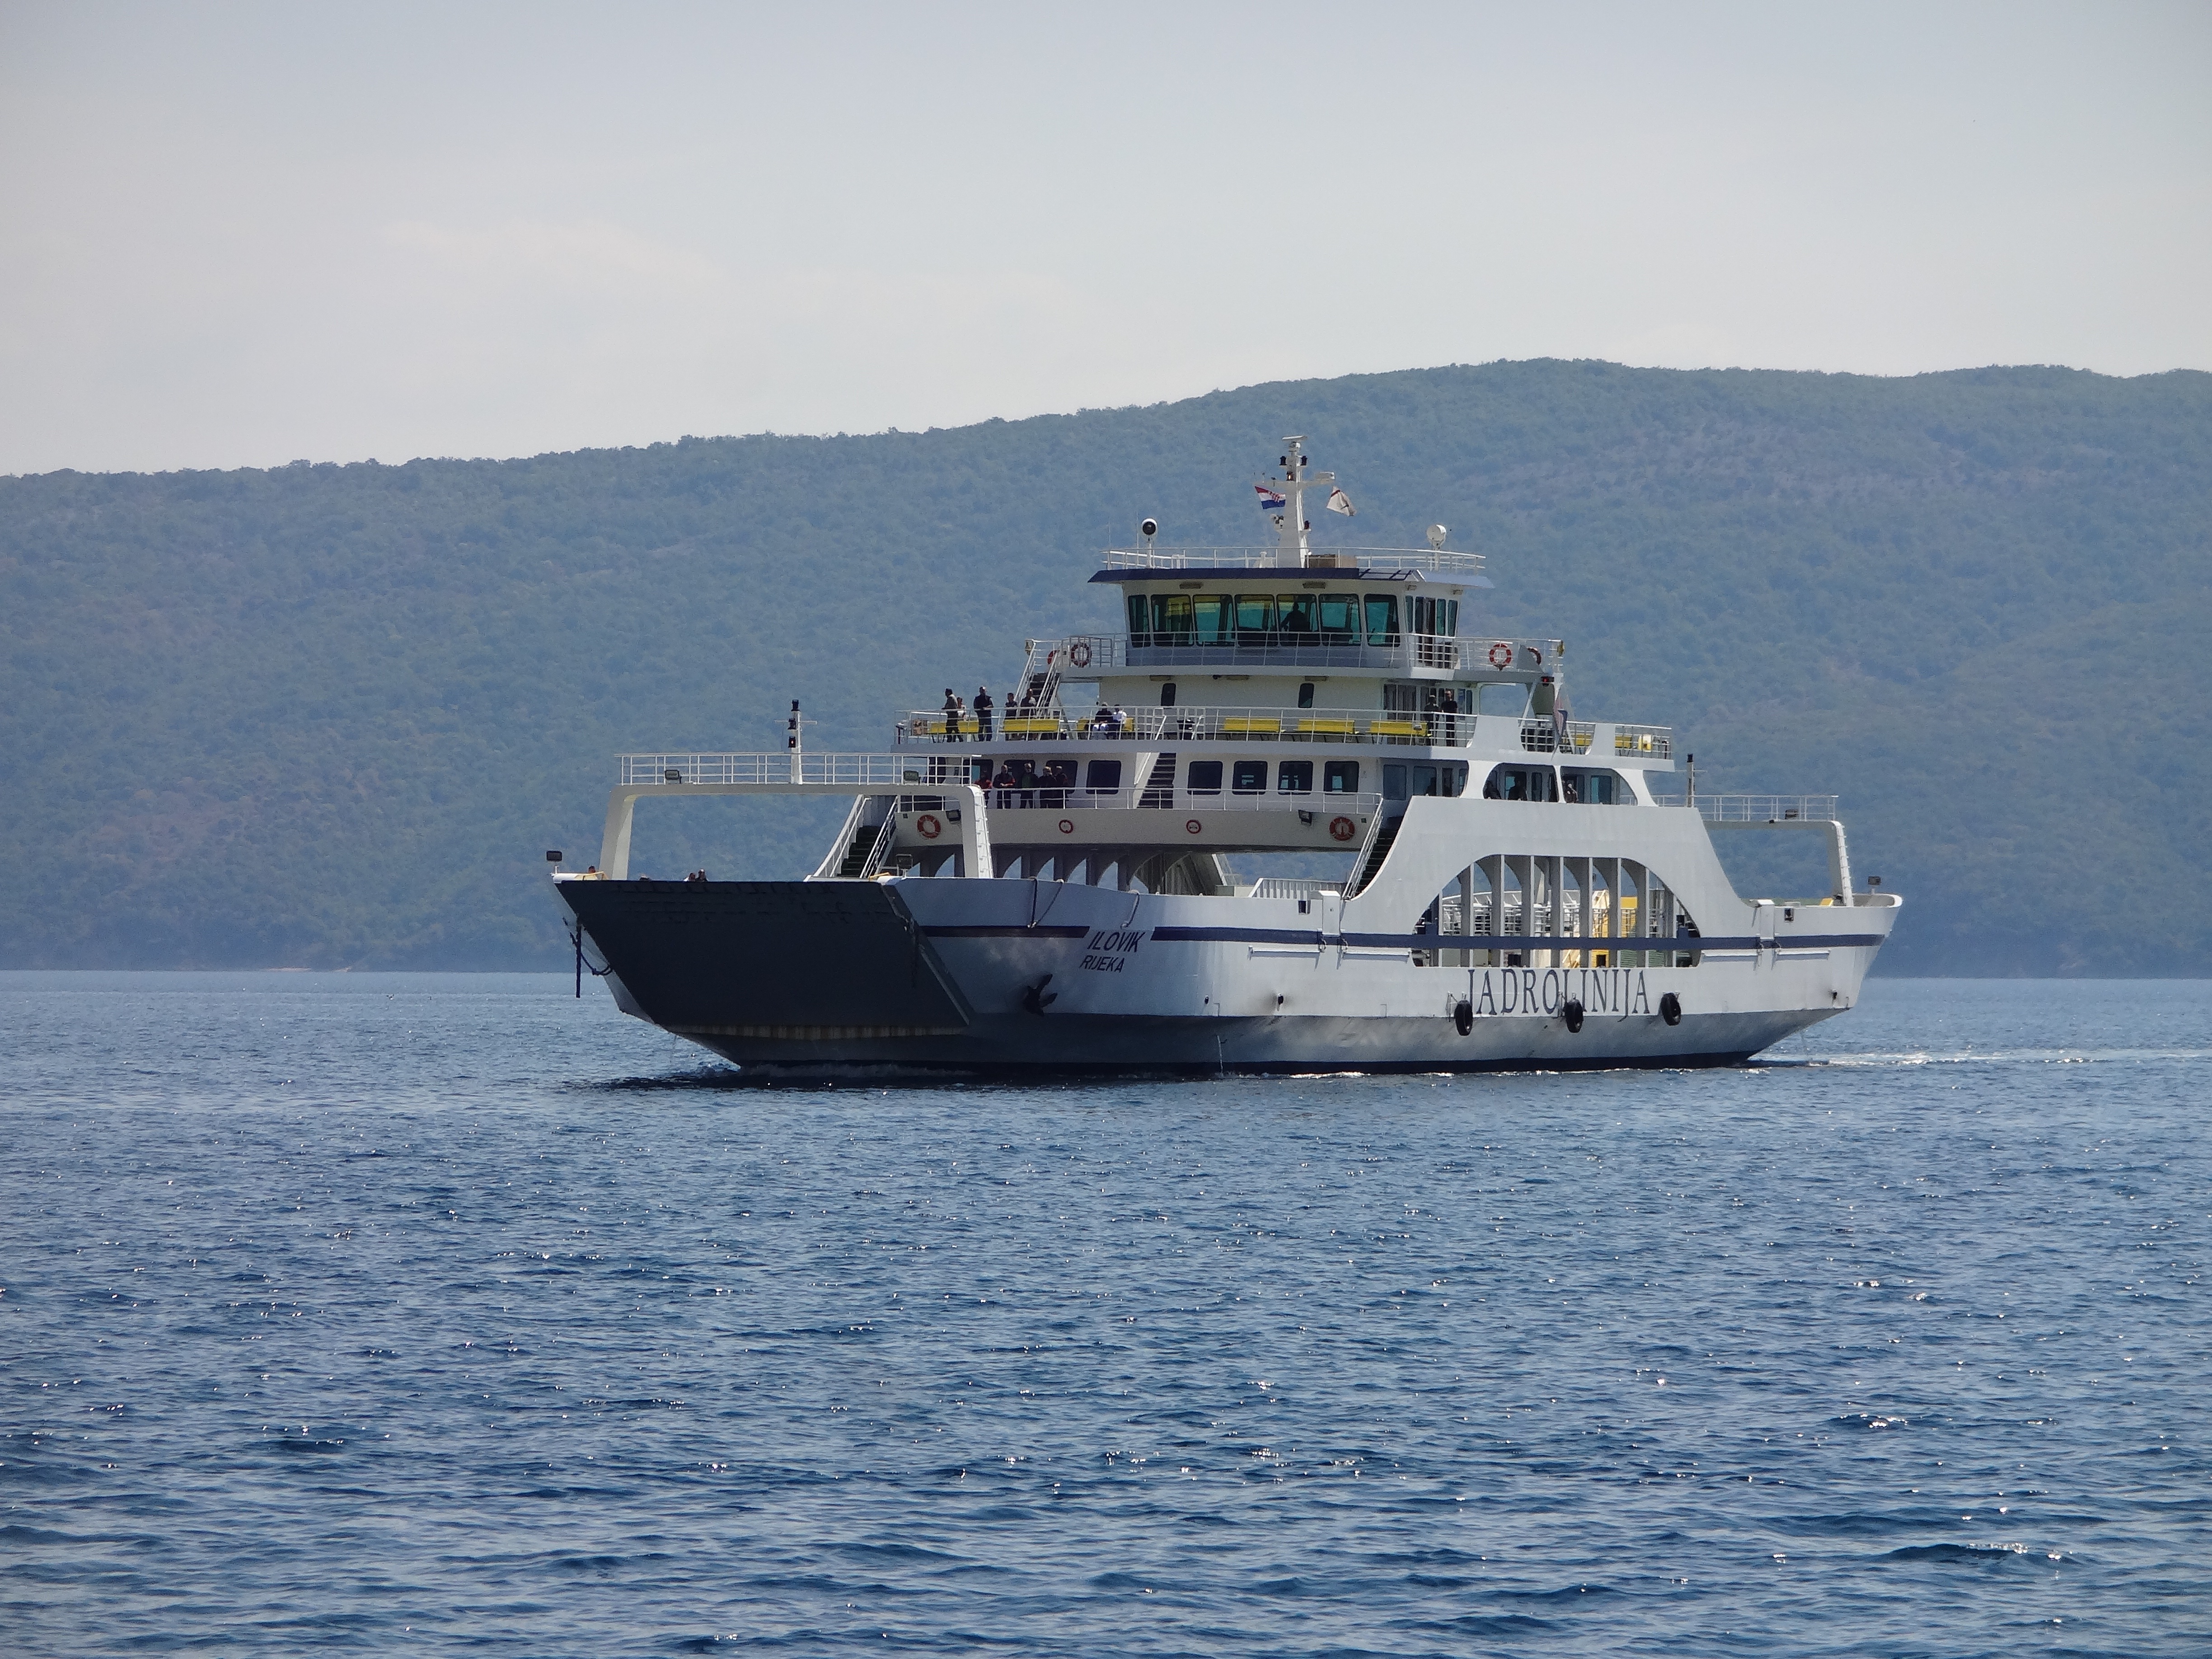
sea, coast, boat, ship, mediterranean, vehicle, yacht, bay, ferry, croatia, channel, shipping, watercraft, istria, fishing vessel, motor ship, passenger ship, car ferry, adriatic sea, luxury yacht, fishing trawler, patrol boat